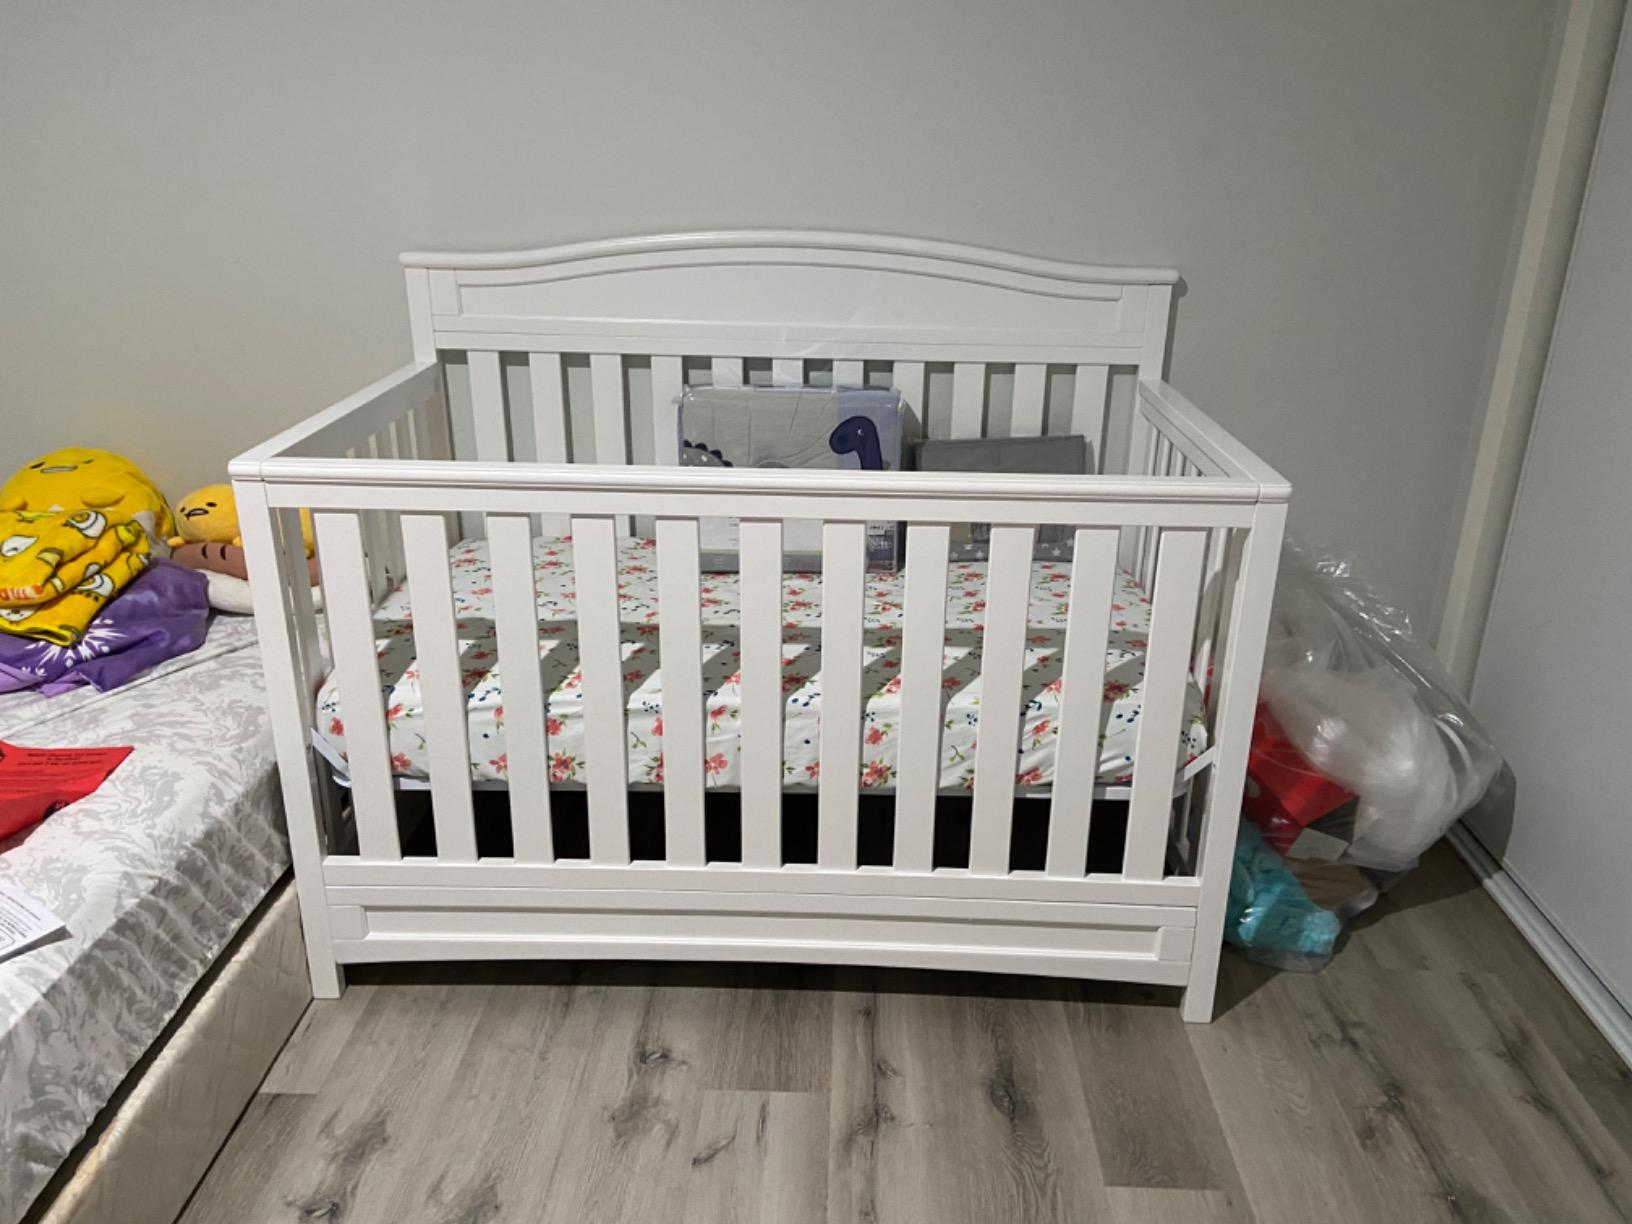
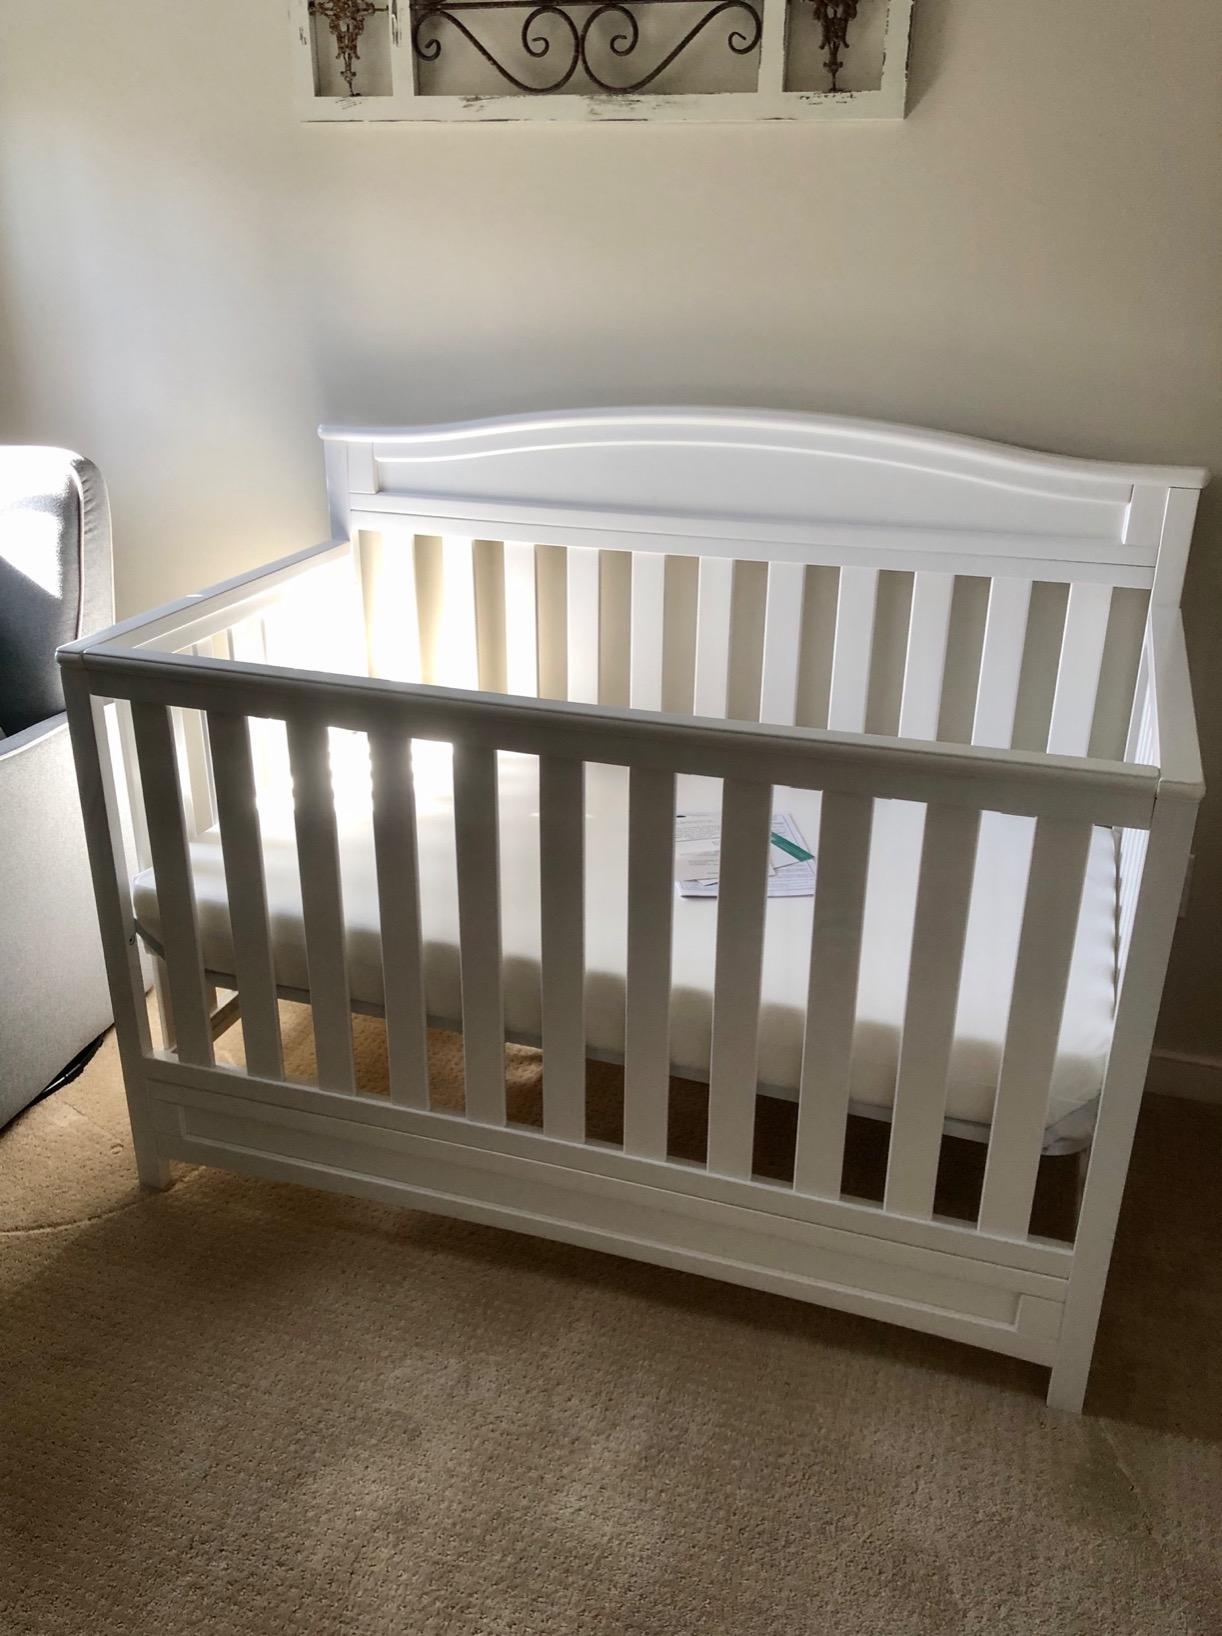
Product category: products_crib
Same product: yes